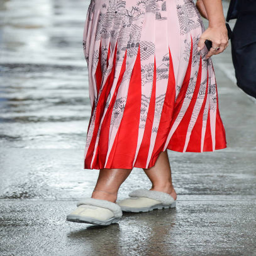
actor , shoe detail , enters show with taping .